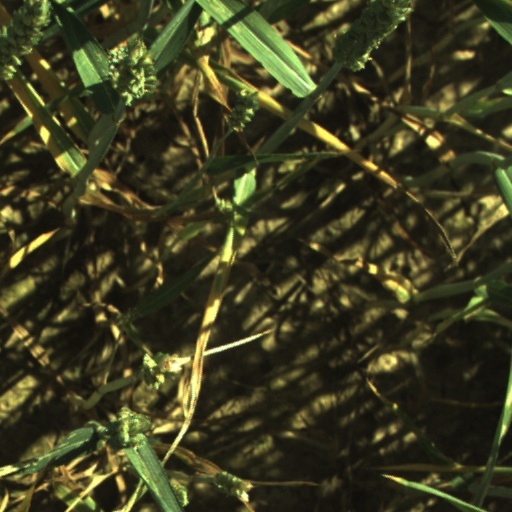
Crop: wheat